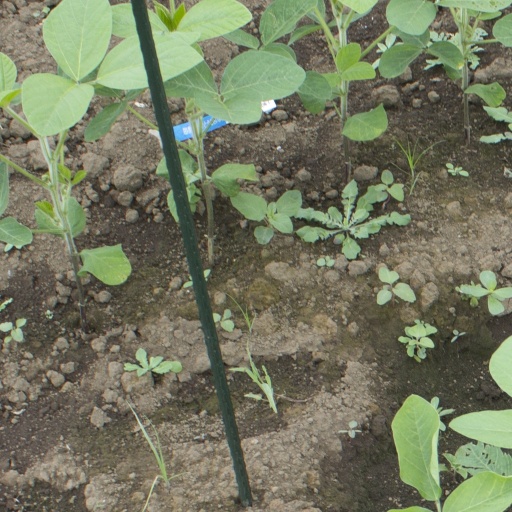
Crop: soybean